The Man from Earth

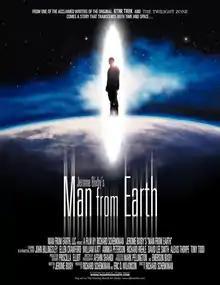
Theatrical release poster

The Man from Earth is a 2007 American science fiction drama film directed by Richard Schenkman. It was written by Jerome Bixby, who conceived the screenplay in the early 1960s and completed it on his deathbed in April 1998. It stars David Lee Smith as John Oldman, a departing university professor, who puts forth the notion that he is more than 14,000 years old. The entire film is set in and around Oldman's house during his farewell party and consists almost entirely of dialogue. The plot advances through intellectual arguments between Oldman and his fellow faculty members.